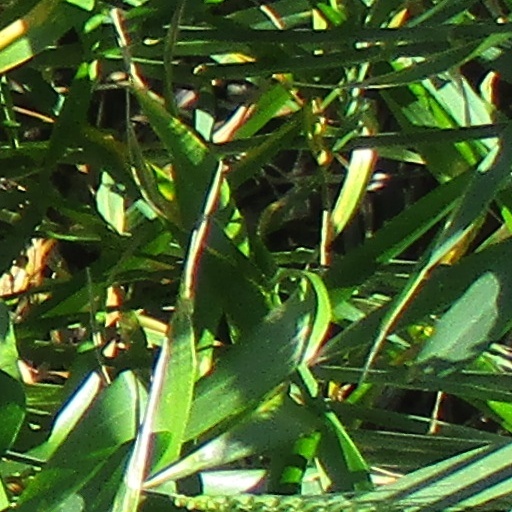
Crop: wheat